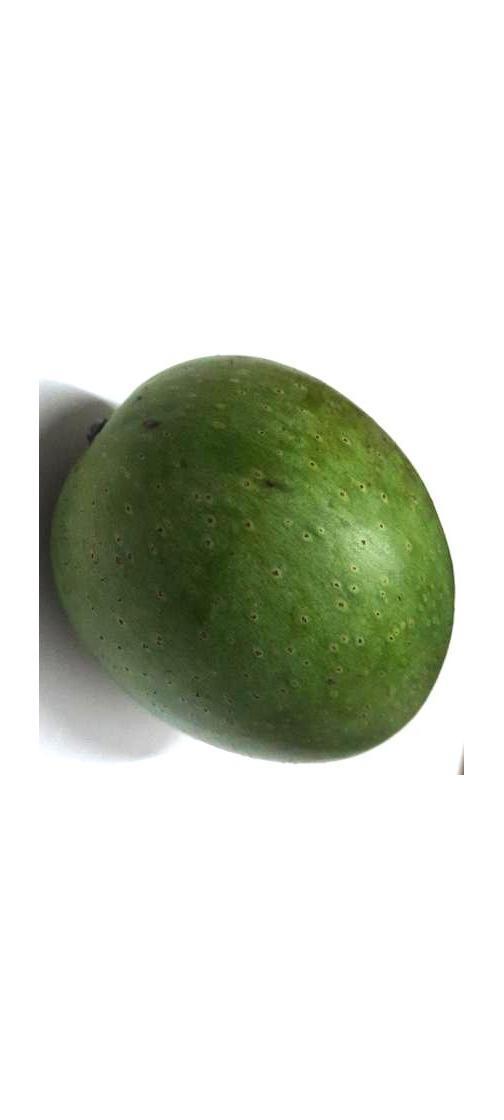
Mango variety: Ashshina Zhinuk